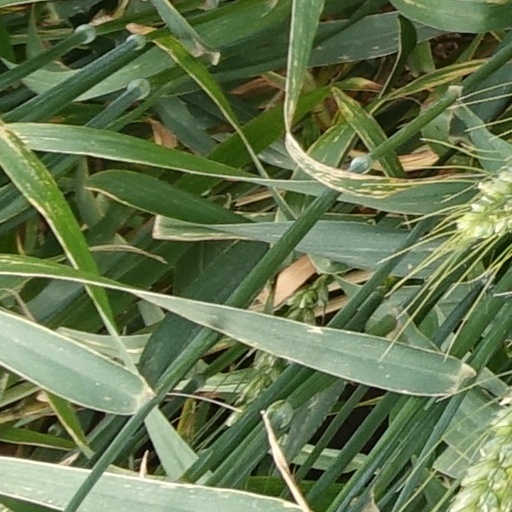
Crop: wheat